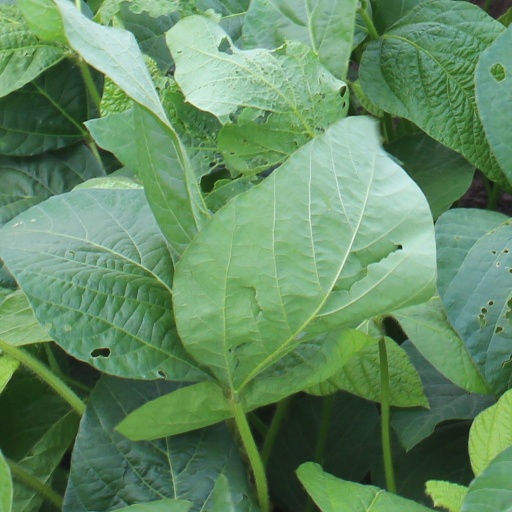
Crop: soybean